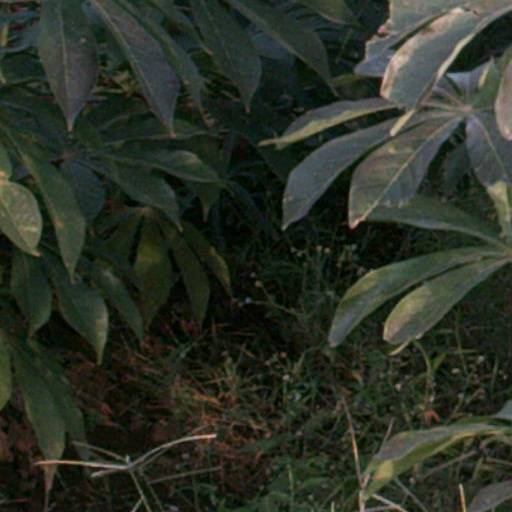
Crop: cassava